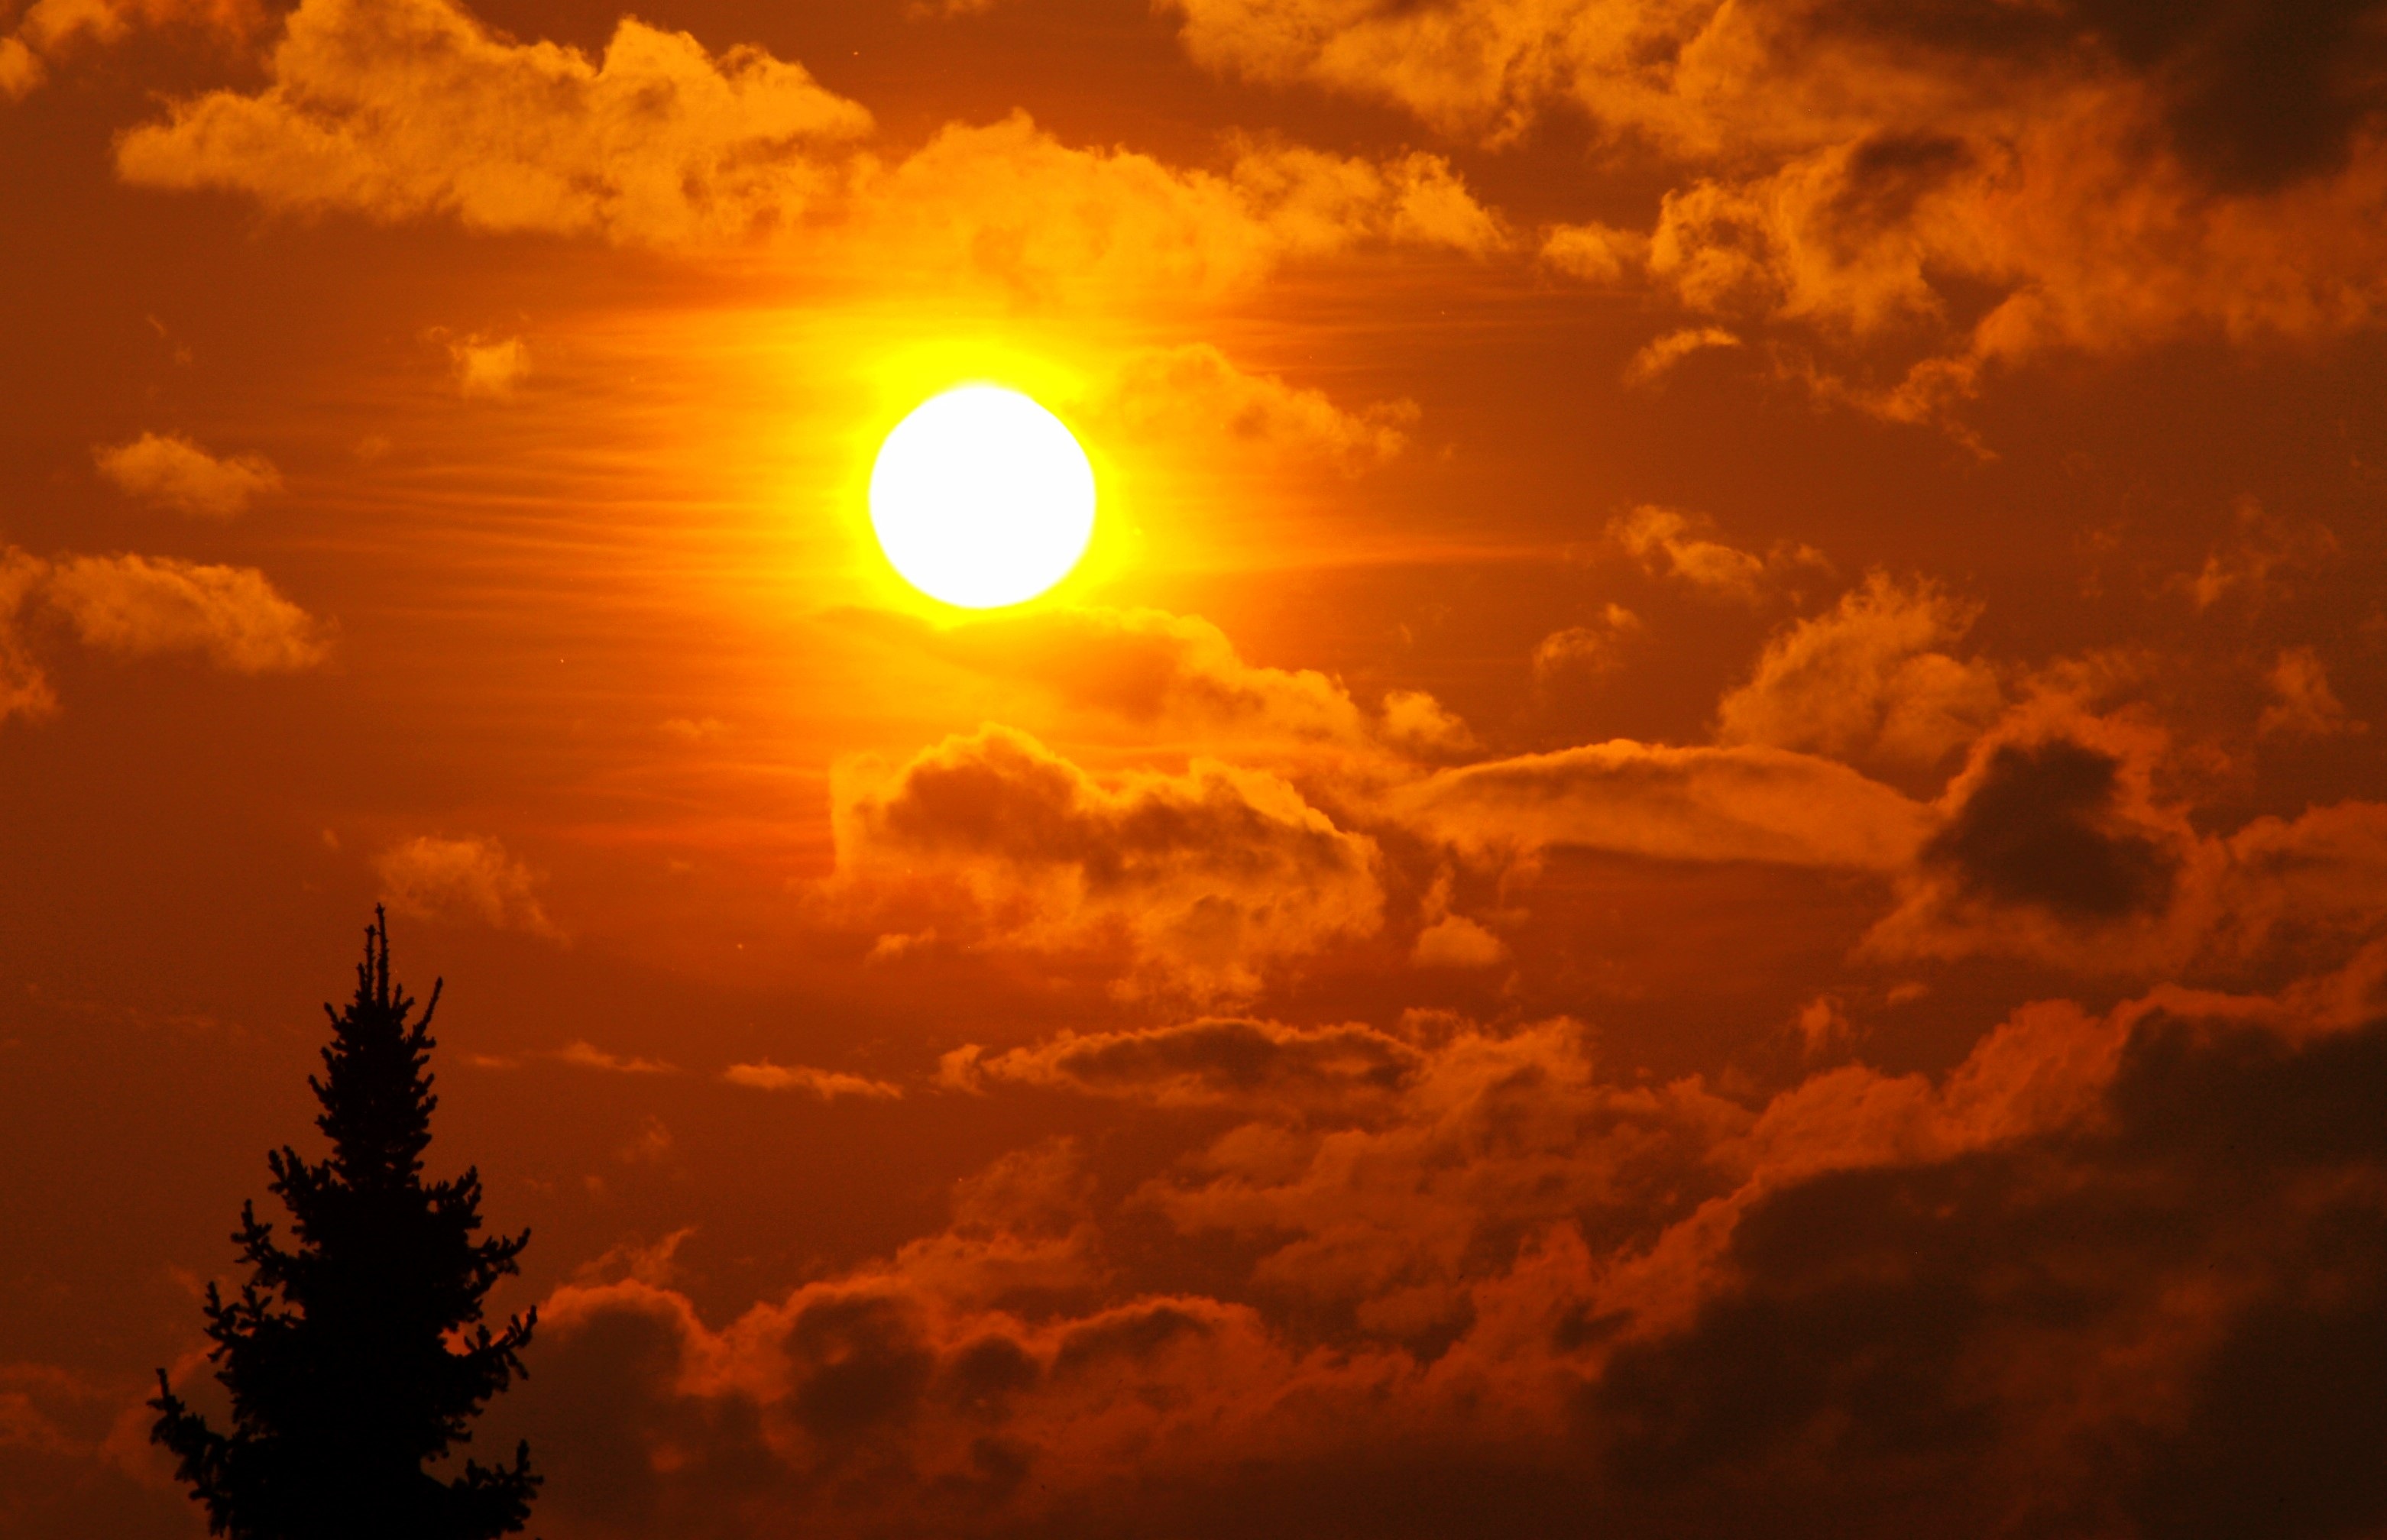
horizon, cloud, sky, sun, sunrise, sunset, sunlight, dawn, atmosphere, dusk, evening, clouds, afterglow, astronomical object, meteorological phenomenon, red sky at morning